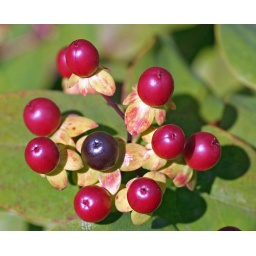
At our house in St Andrews, one in black the rest in red.